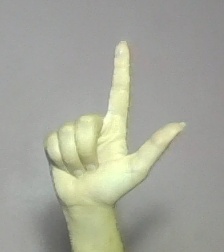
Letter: laam